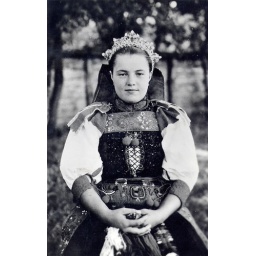
Hungarian girl sitting in costume.